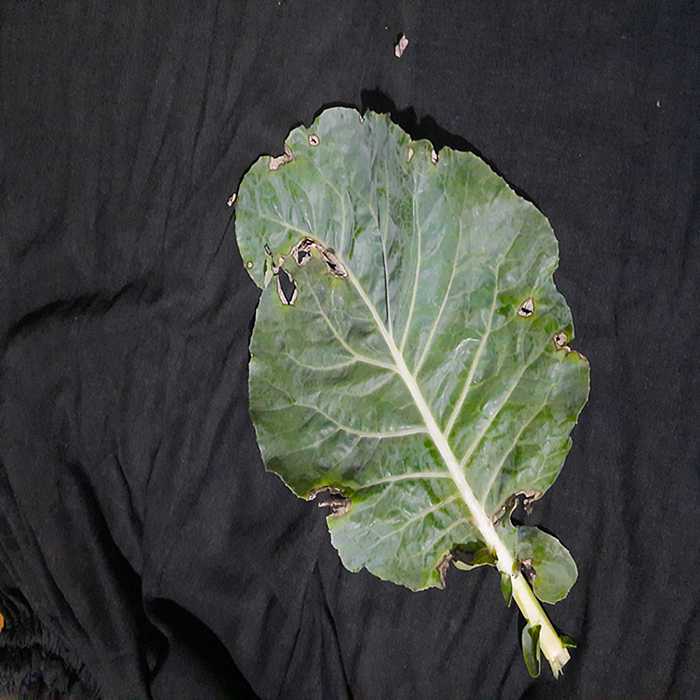
Plant: Cauliflower
Label: Downy mildew